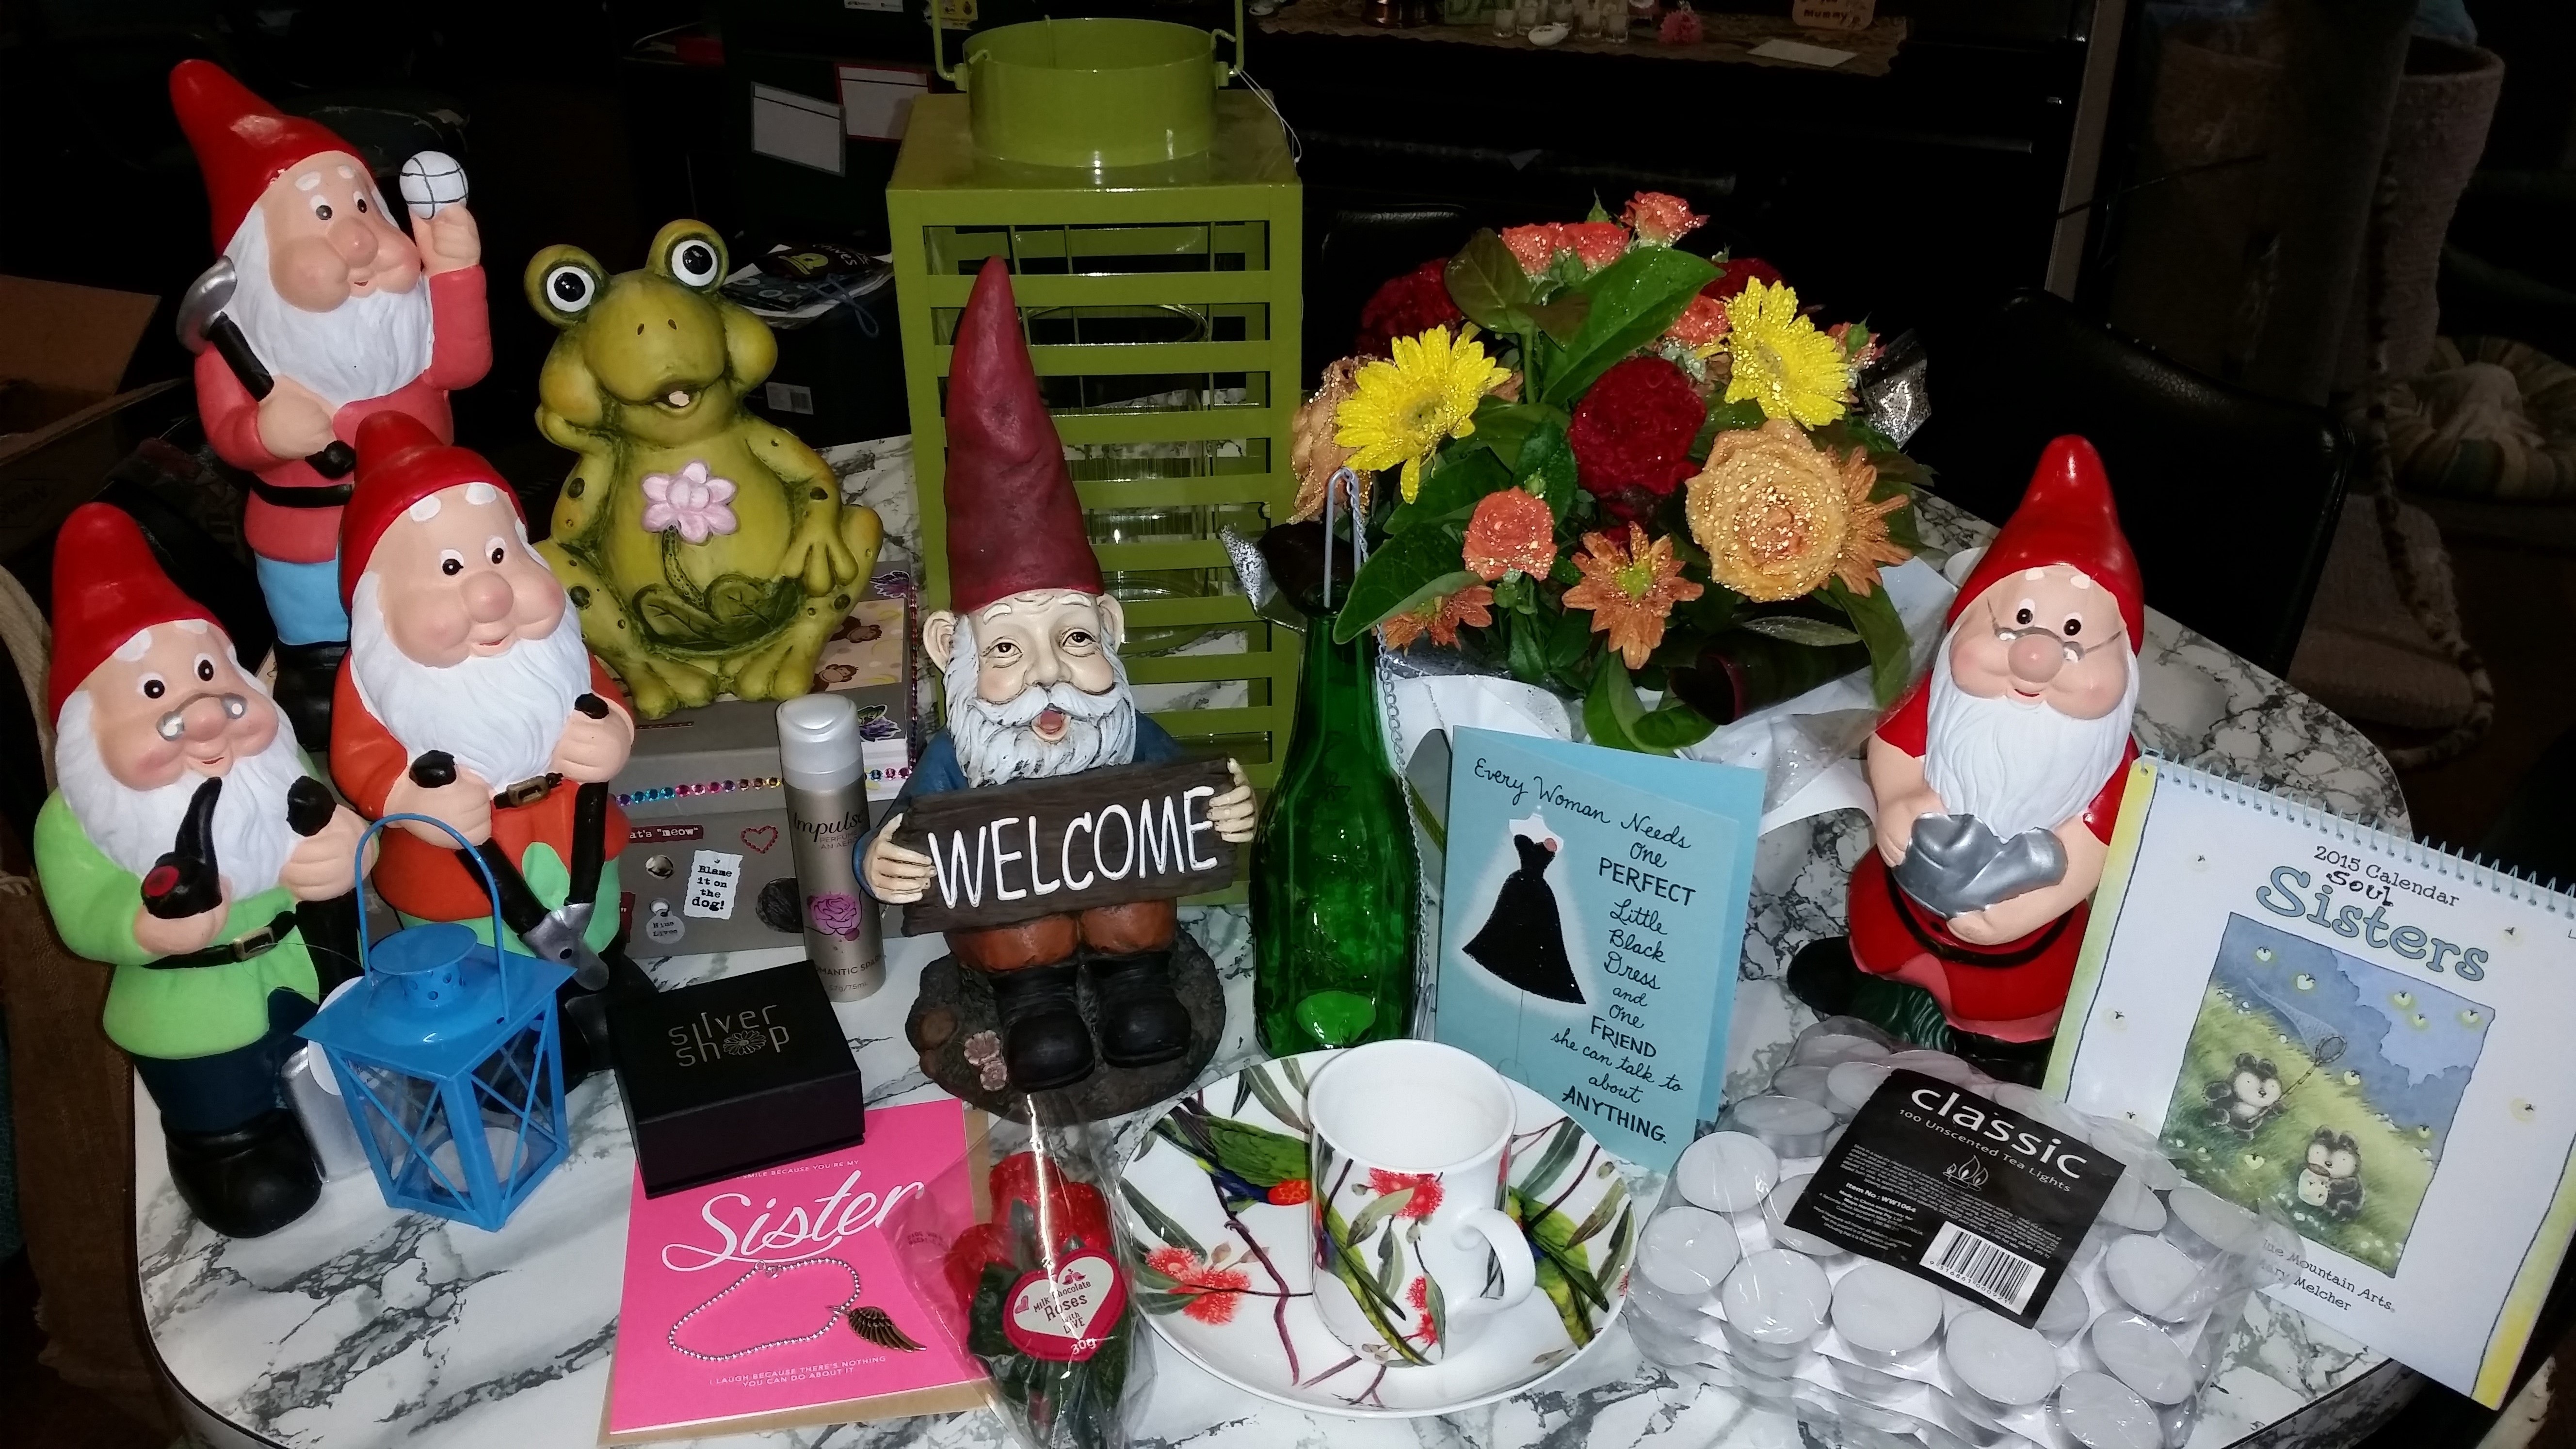
celebration, decoration, thoughtful, christmas, ornament, card, product, gifts, new, dwarf, special, birthday, greeting, presents, surprise, gnomes, spoiled